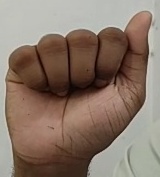
ASL sign: A